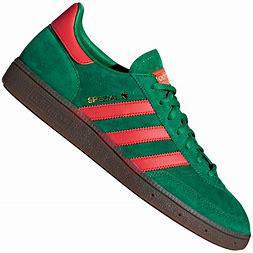
Brand: Adidas
Model: Handball Spezial